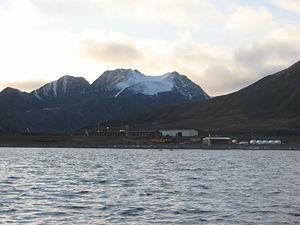
Les parcs nationaux de Norvège sont des aires protégées, actuellement au nombre de 44 : 37 sur le territoire principal et 7 dans l'archipel du Svalbard..